The Milagro Beanfield War

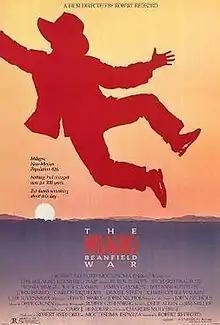
Theatrical release poster

The Milagro Beanfield War is a 1988 American comedy-drama film directed by Robert Redford, based on a novel by John Nichols. The movie features an ensemble cast including Ruben Blades, Richard Bradford, Sônia Braga, Julie Carmen, James Gammon, Melanie Griffith, John Heard, Carlos Riquelme, Daniel Stern, Chick Vennera, and Christopher Walken. The plot revolves around a man's fight to protect his small beanfield and community against larger business and political interests.